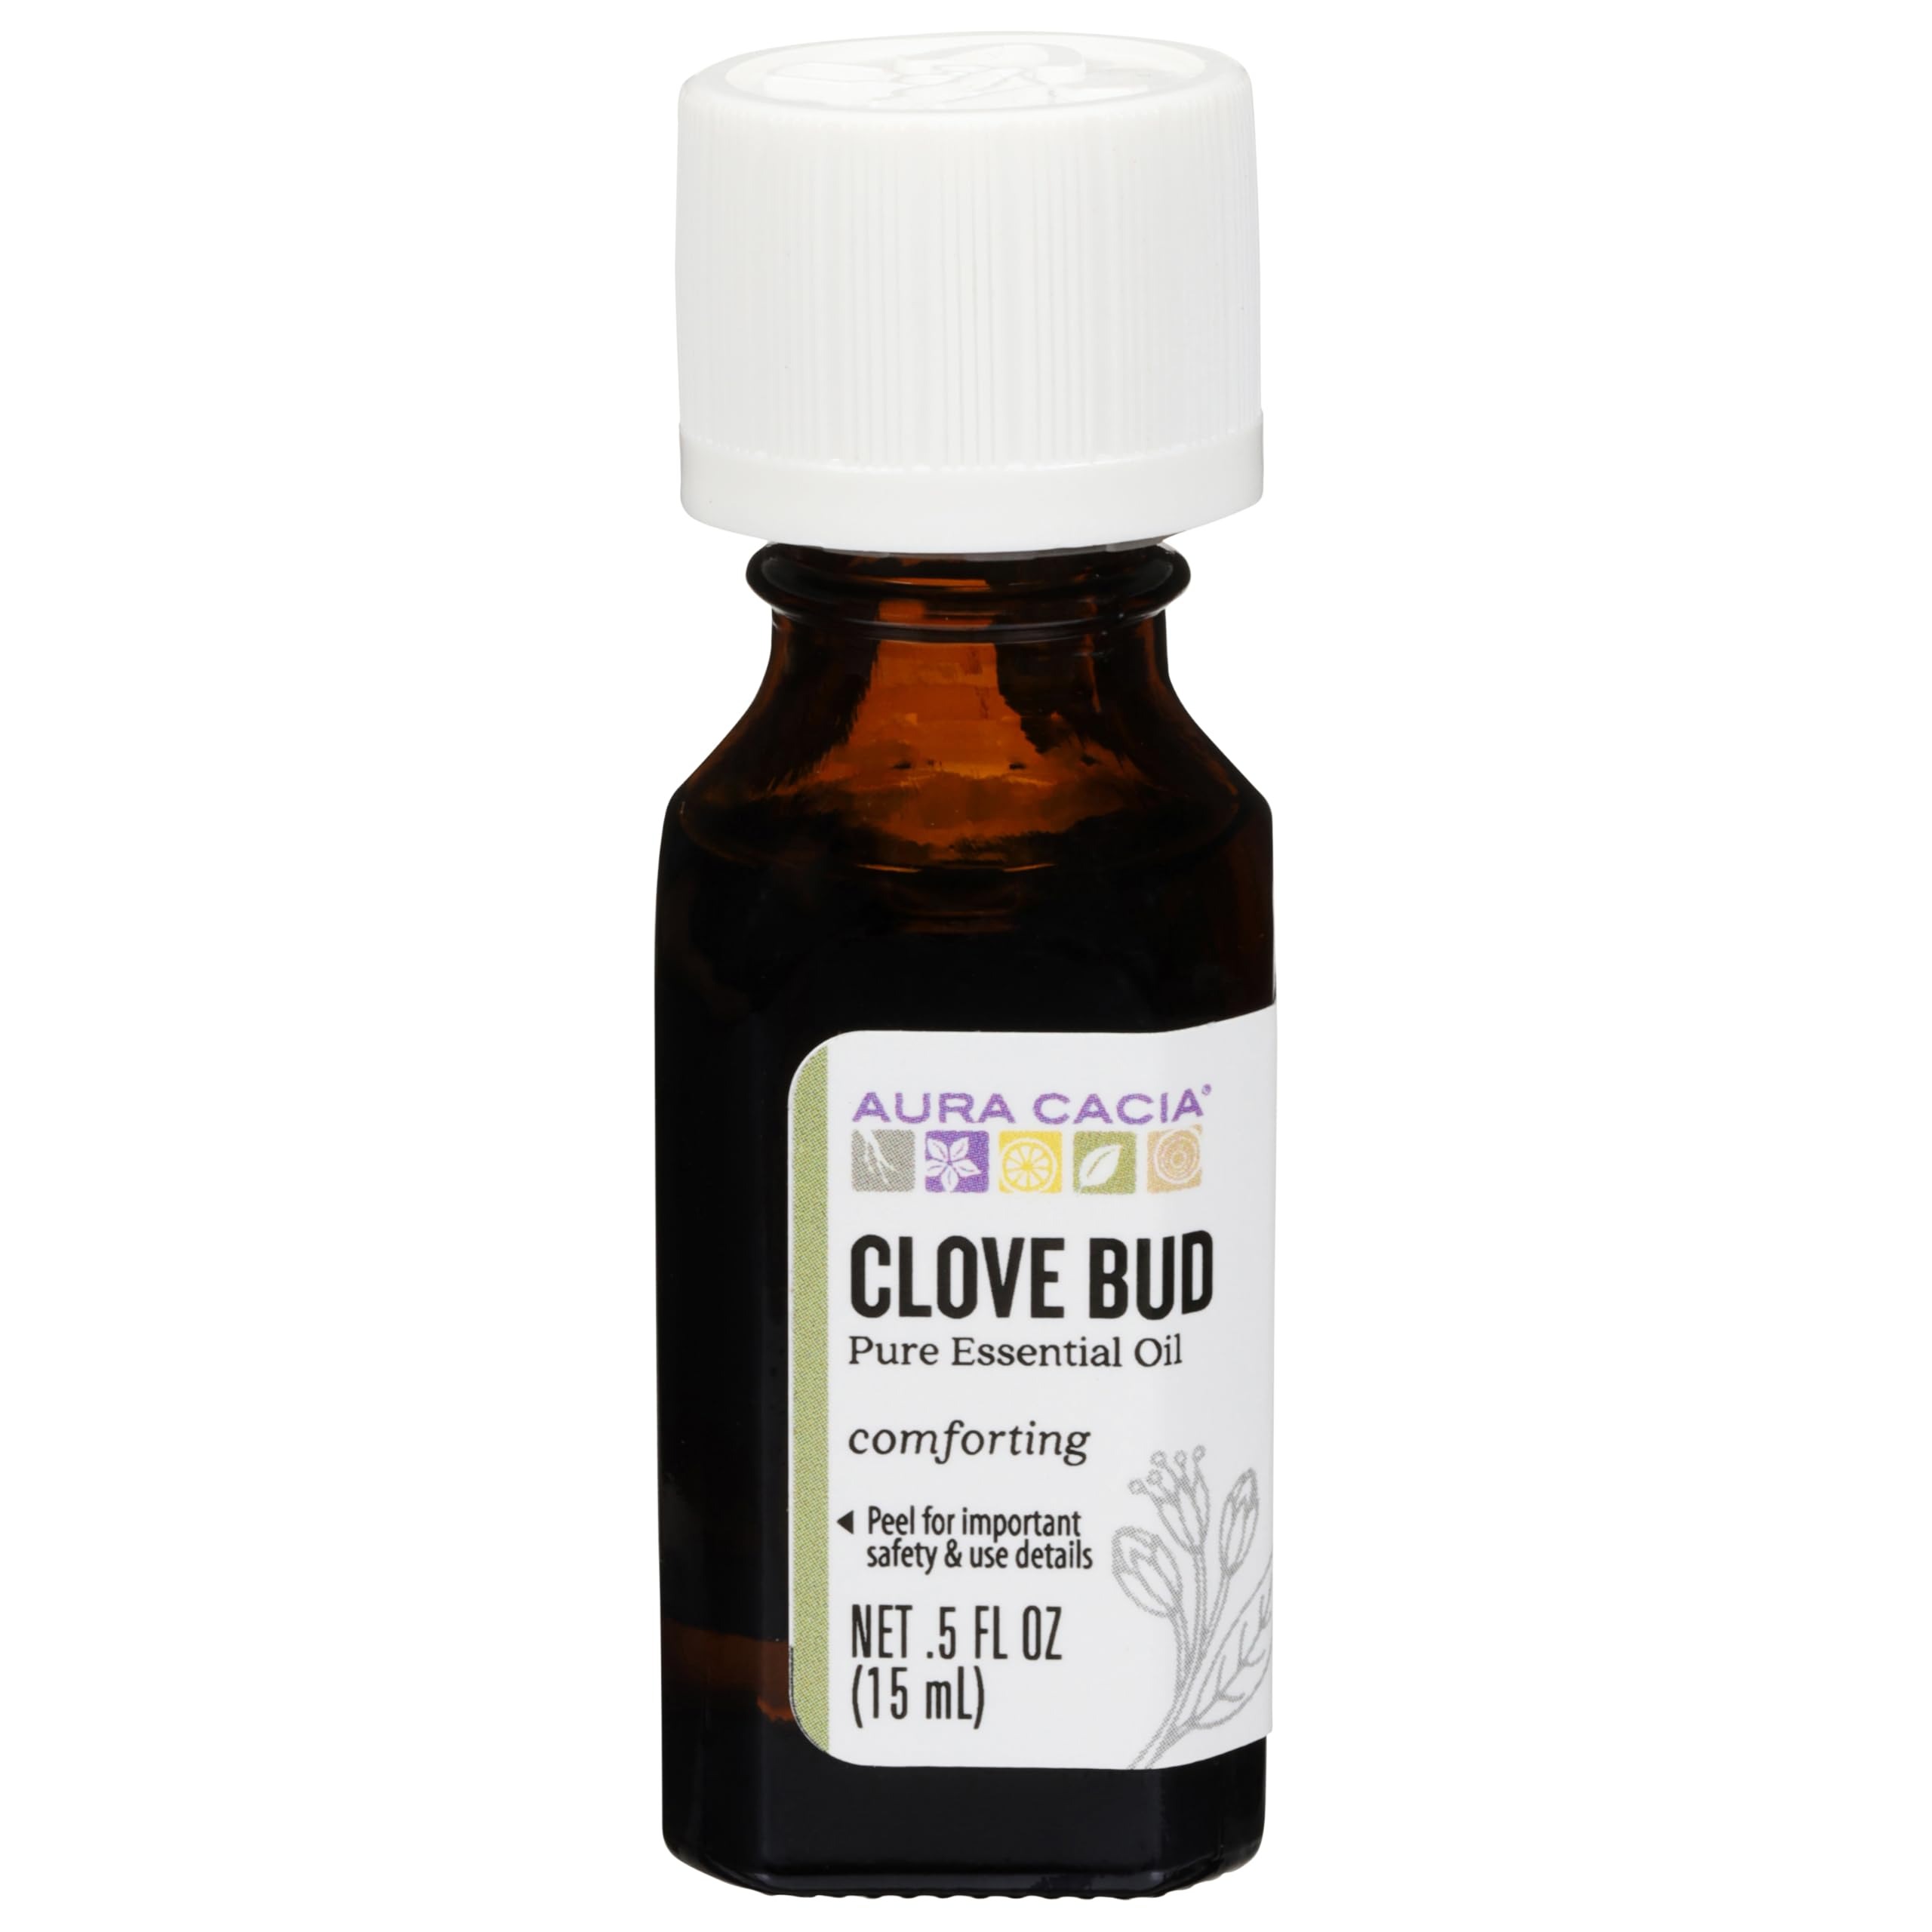
Item Name: Aura Cacia 100% Pure Essential Oils - Clove Bud - 0.5 oz
Bullet Point: Disclaimer: This website is for informational purposes only. Always check the actual product label in your possession for the most accurate ingredient information due to product changes or upgrades that may not yet be reflected on our web site. These statements made in this website have not been evaluated by the Food and Drug Administration. The products offered are not intended to diagnose, treat
Value: 0.5
Unit: Fl Oz

Price: 5.39